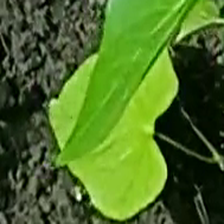
Weed species: Obscure_morning _glory(Ipomoea obscura)